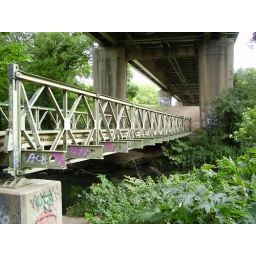
A bridge over the river Brent which is in turn overshadowed by the M4 elevated section.